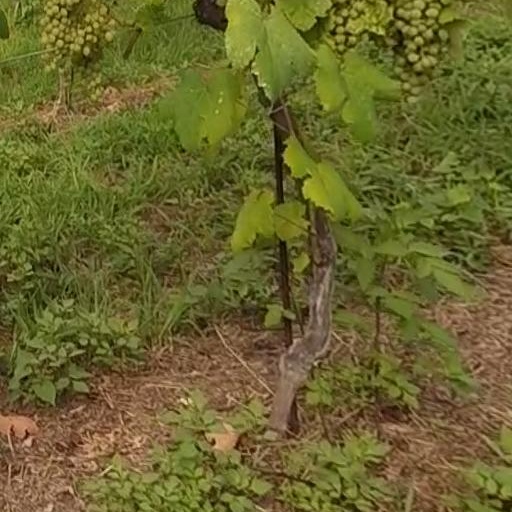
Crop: grape